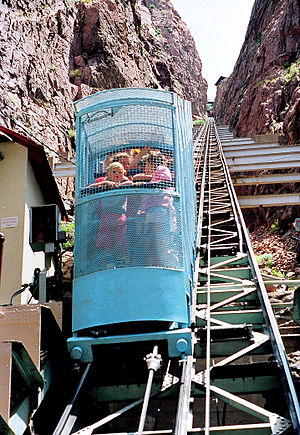
Kabelbane
Ikke for folk med højdeskræk. Royal Gorge Incline, Cañon City.
En kabelbane er en bane, der anlægges på steder, hvor det er for stejlt for en almindelig jernbane.